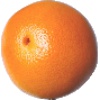
Label: pink_grapefruit